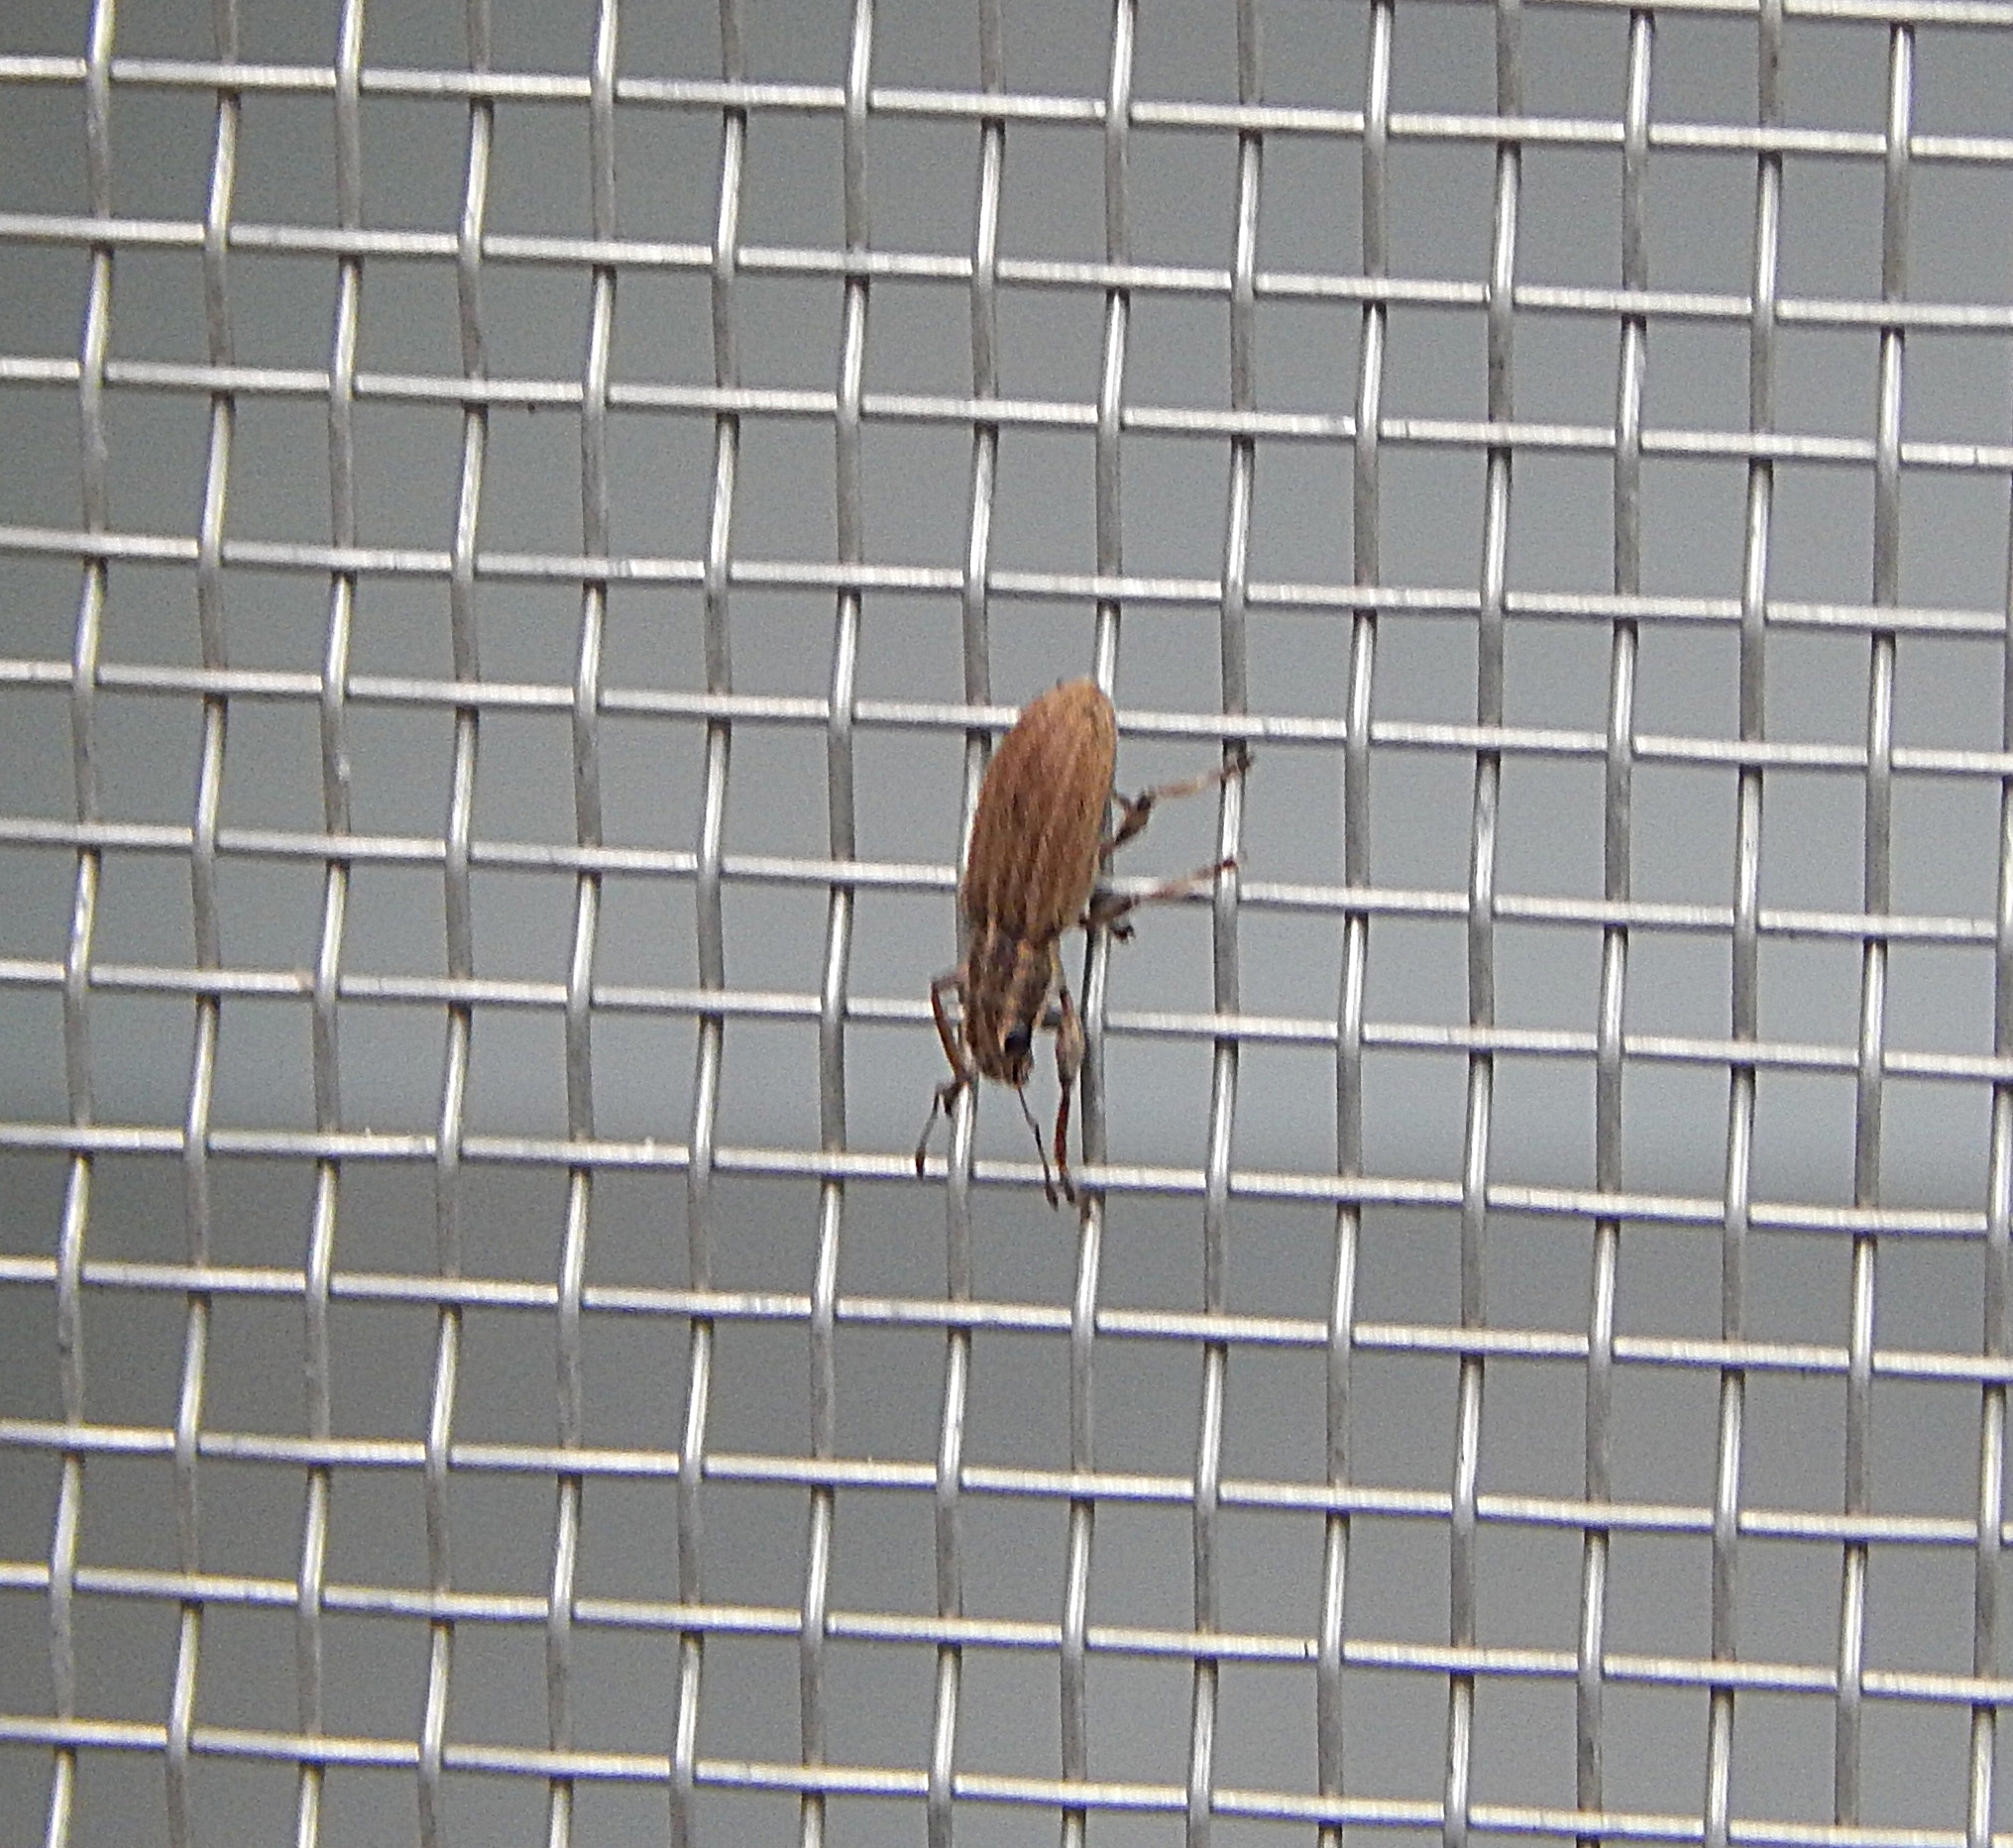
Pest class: pea_leaf_weevil